Cloyd Boyer

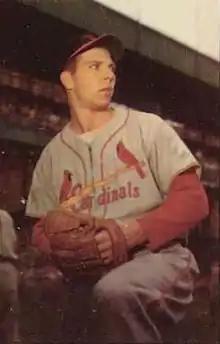
Boyer in about 1952

Cloyd Victor Boyer Jr. (September 1, 1927 – September 20, 2021) was an American professional baseball right-handed pitcher and coach in Major League Baseball (MLB) who played from 1949 and 1955 for the St. Louis Cardinals (1949–52) and the Kansas City Athletics (1955). Boyer was born in Alba, Missouri, the eldest son in a family that included Gold Glove Award-winning third basemen Ken and Clete Boyer.